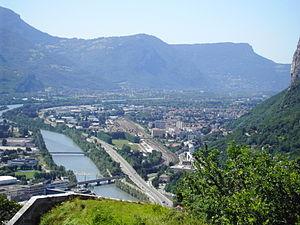
Saint-Martin-Le-Vinoux depuis la Bastille de Grenoble.
Saint-Martin-le-Vinoux est une commune française située dans le département de l'Isère, en région Auvergne-Rhône-Alpes.
En France, la route nationale 481 relie Saint-Martin-le-Vinoux à Grenoble. Elle reprend une ancienne section de l'A48 qui a été déclassée en 2011.